Otelo Saraiva de Carvalho

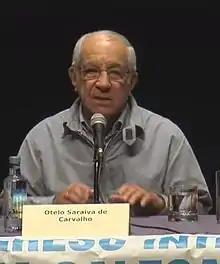
Otelo Saraiva de Carvalho in 2014

While imprisoned for his involvement with FP-25, Otelo met Maria Filomena Morais and began a ménage à trois with her and his wife Maria Dina Afonso Alambre, spending Monday to Thursday with Filomena and from Friday to Sunday with Dina.